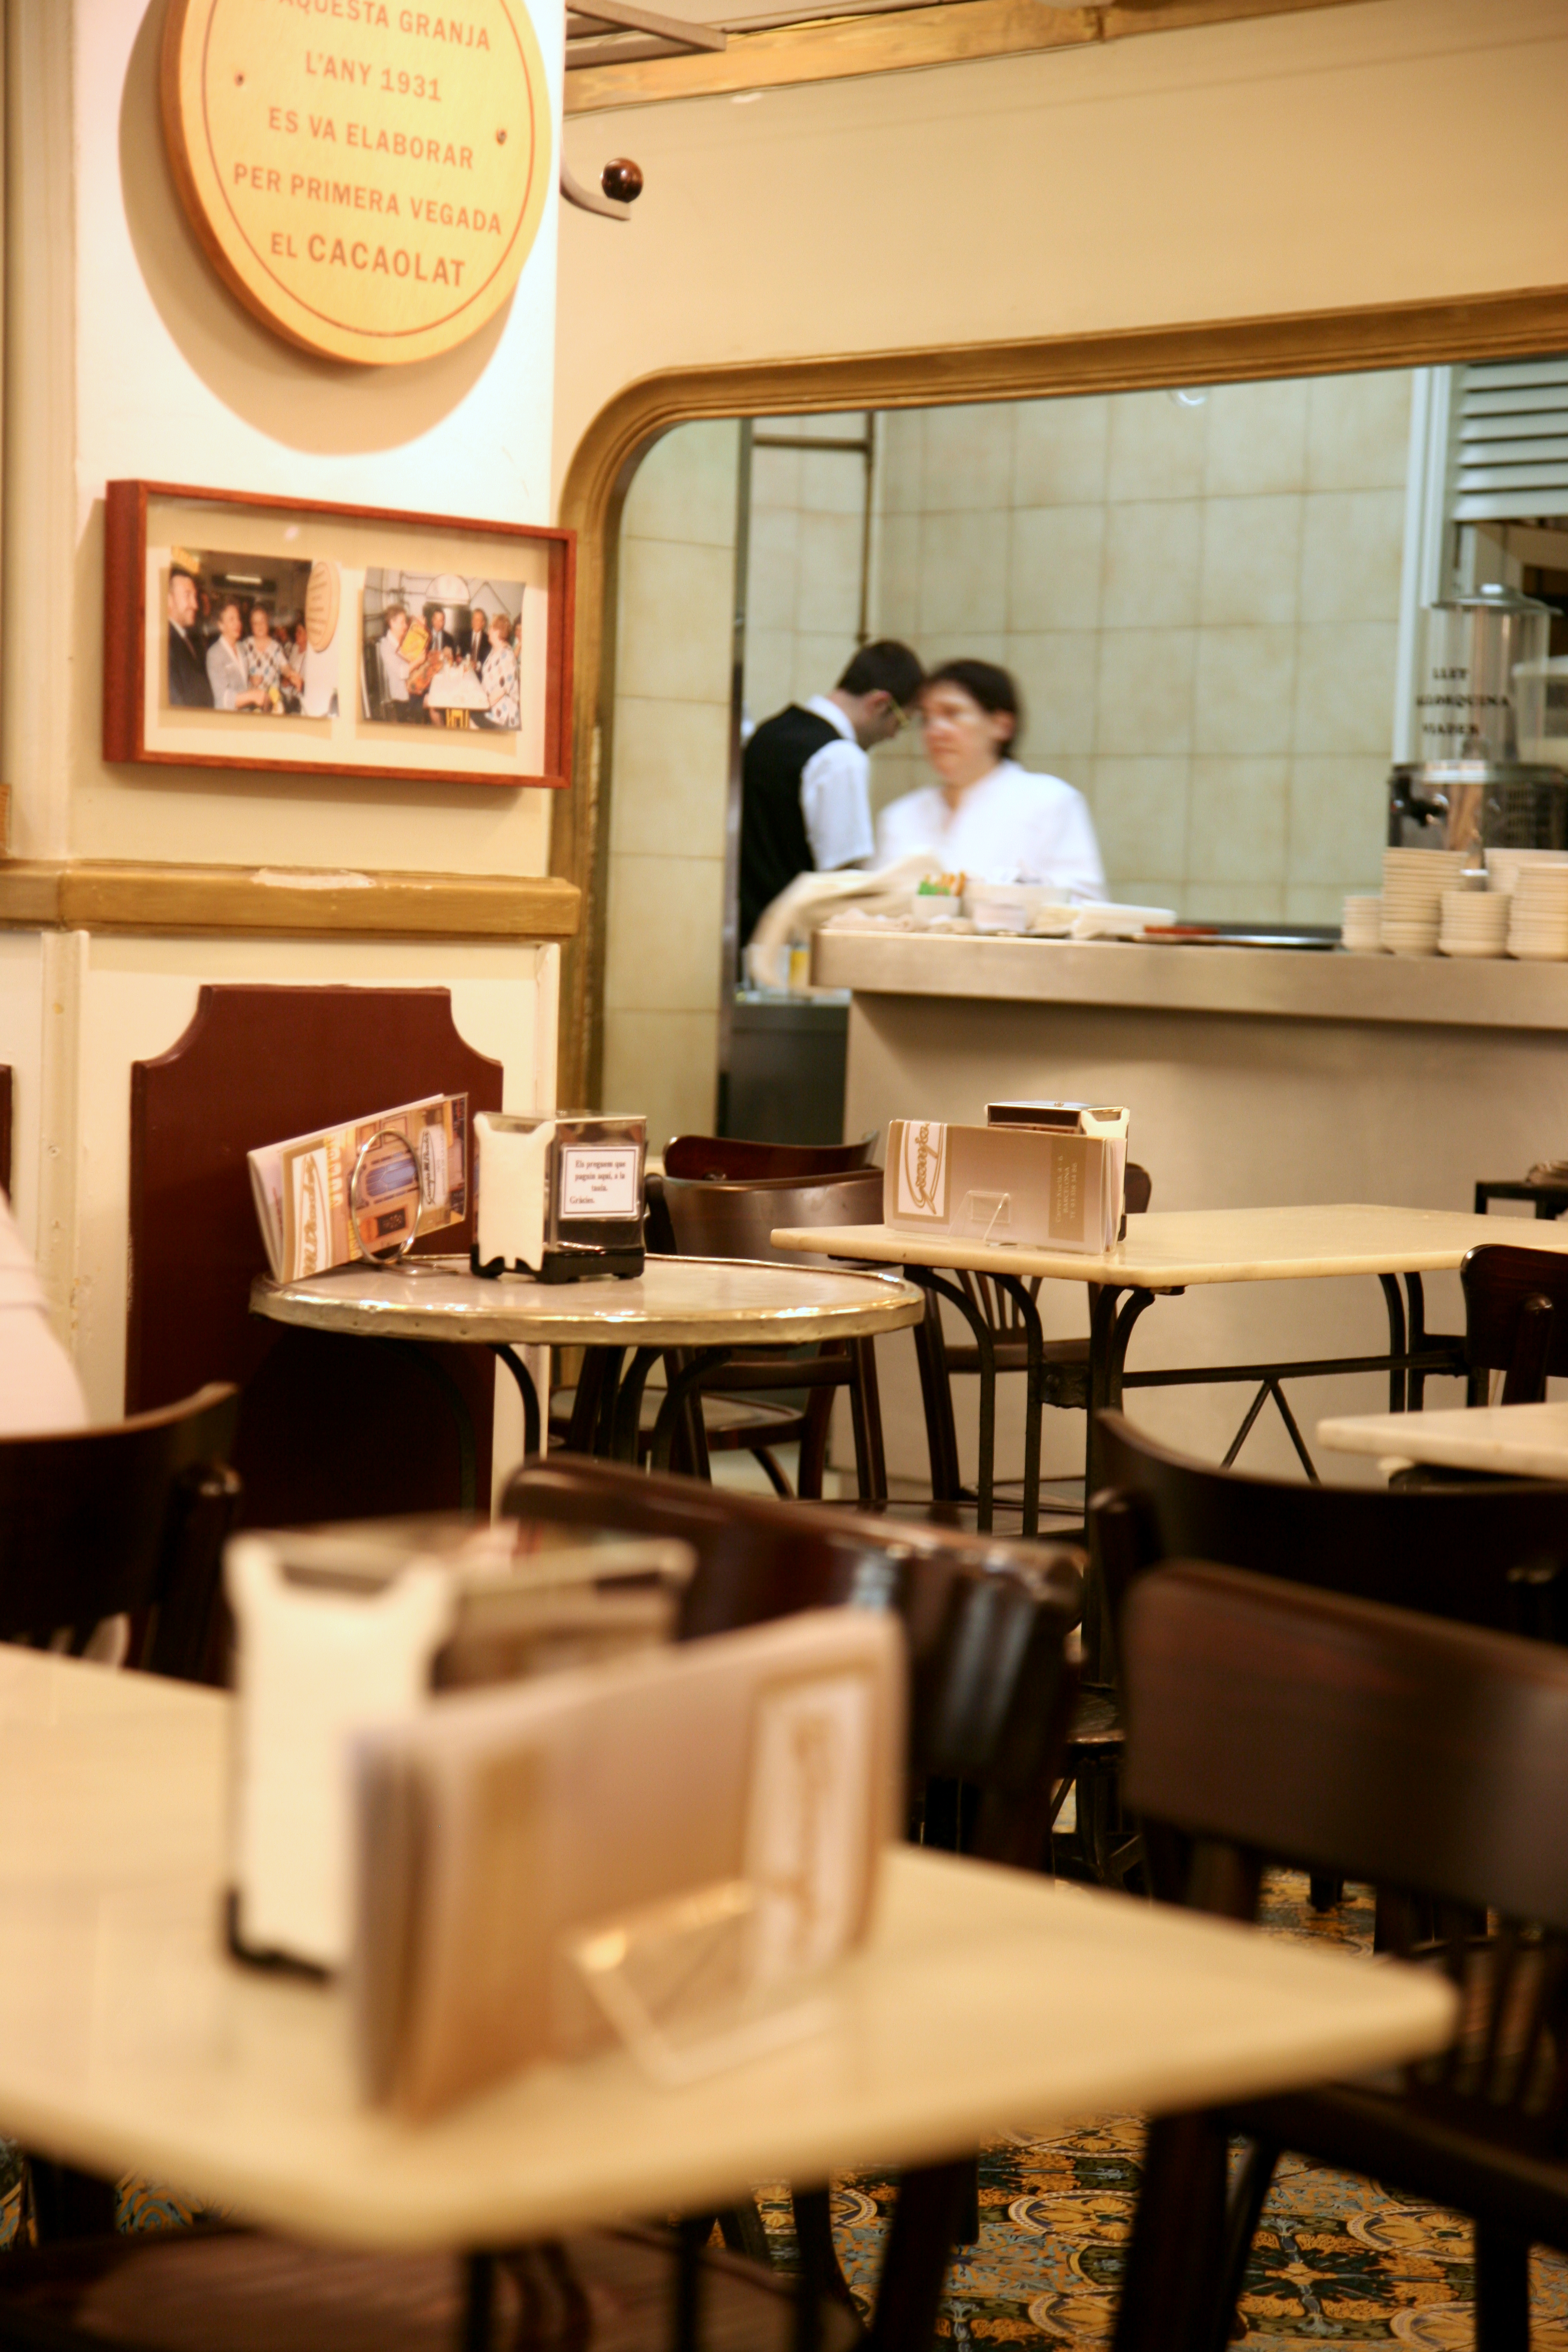
restaurant, home, room, chocolate, milk, barcelona, interior design, spain, espagne, design, coffeehouse, catalonia, catalua, barcelone, 5d, lait, milch, ceramictiles, chocolat, espana, catalogne, spanien, spanje, espanya, katalonien, schokolade, leche, milkbar, granja, llet, cacaolat, xicra, granjamviader